Mallik gas hydrate site

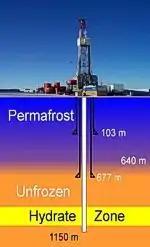
Cross-section of the Mallik drilling site

The Mackenzie Delta region on the coast of the Beaufort Sea is not only known for its remarkable Arctic scenery and iconic flora and fauna, but also for its large natural gas and oil deposits. Due to this combination of factors, natural gas occurrences in the Canadian Arctic Ocean region are increasingly the focus of energy resource and climate studies, which aim to develop knowledge of the formation, occurrence, and amount of natural gas hydrates in the area, its impacts on the environment, and what kind of natural and human induced changes may lead to the dissociation of these hydrates. The Delta lies at the mouth of the Mackenzie River where it enters the Beaufort Sea, approximately 2,200 kilometers northwest of Calgary, Alberta. The most important natural gas hydrate research site in the area, the Mallik gas hydrate field, was discovered in 1971 through an exploration well by Imperial Oil Ltd., and is located 50 kilometers north of the Arctic Circle. As natural gas hydrates are assumed to underlie large portions of the world's Arctic continental areas and marine continental shelf and are a tremendous potential future hydrocarbon resource, the Mallik drill site is a location of major interest. Consequently, it has been an area of ongoing scientific and technical research on gas hydrates for more than thirty years.